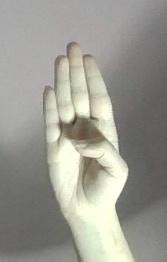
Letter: kaaf